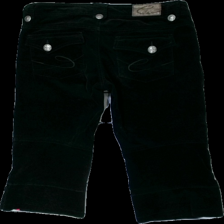
View: back
Type: Trousers
Category: Ladies
Brand: Edc (Esprit De Corps)
Colors: Black
Material: 100% cotton
Cut: Cropped
Size: 40
Season: All
Damage location: middle left
Damage 2 location: bottom right
Price range: 50-100
Recommended usage: Reuse
Description: svarta manchester byxor till knäna, lite luddiga